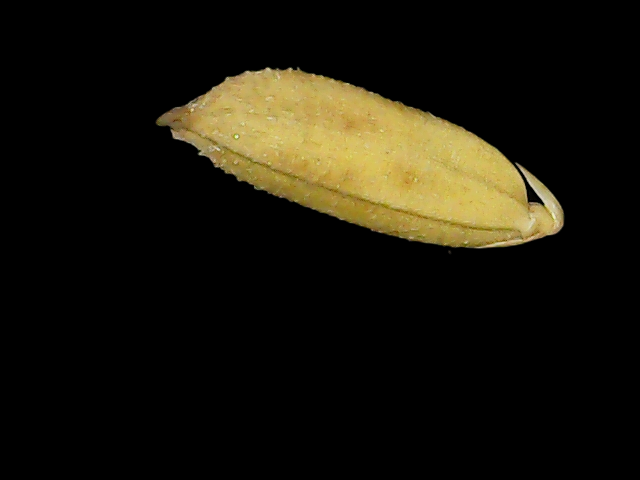
Rice variety: Binadhan23